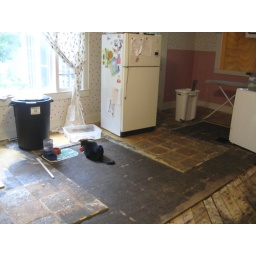
The cats are back in the kitchen now that the dehumidifiers and blowers are gone.